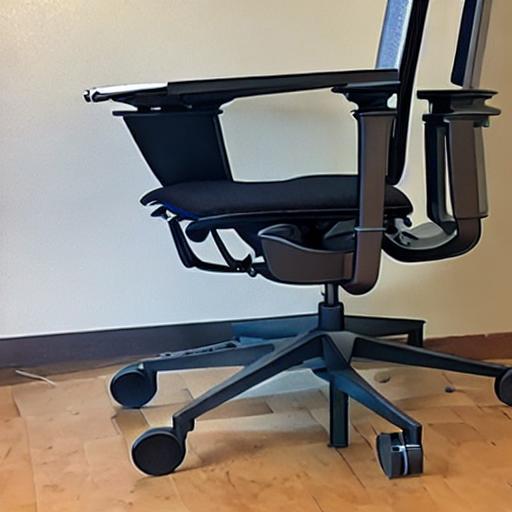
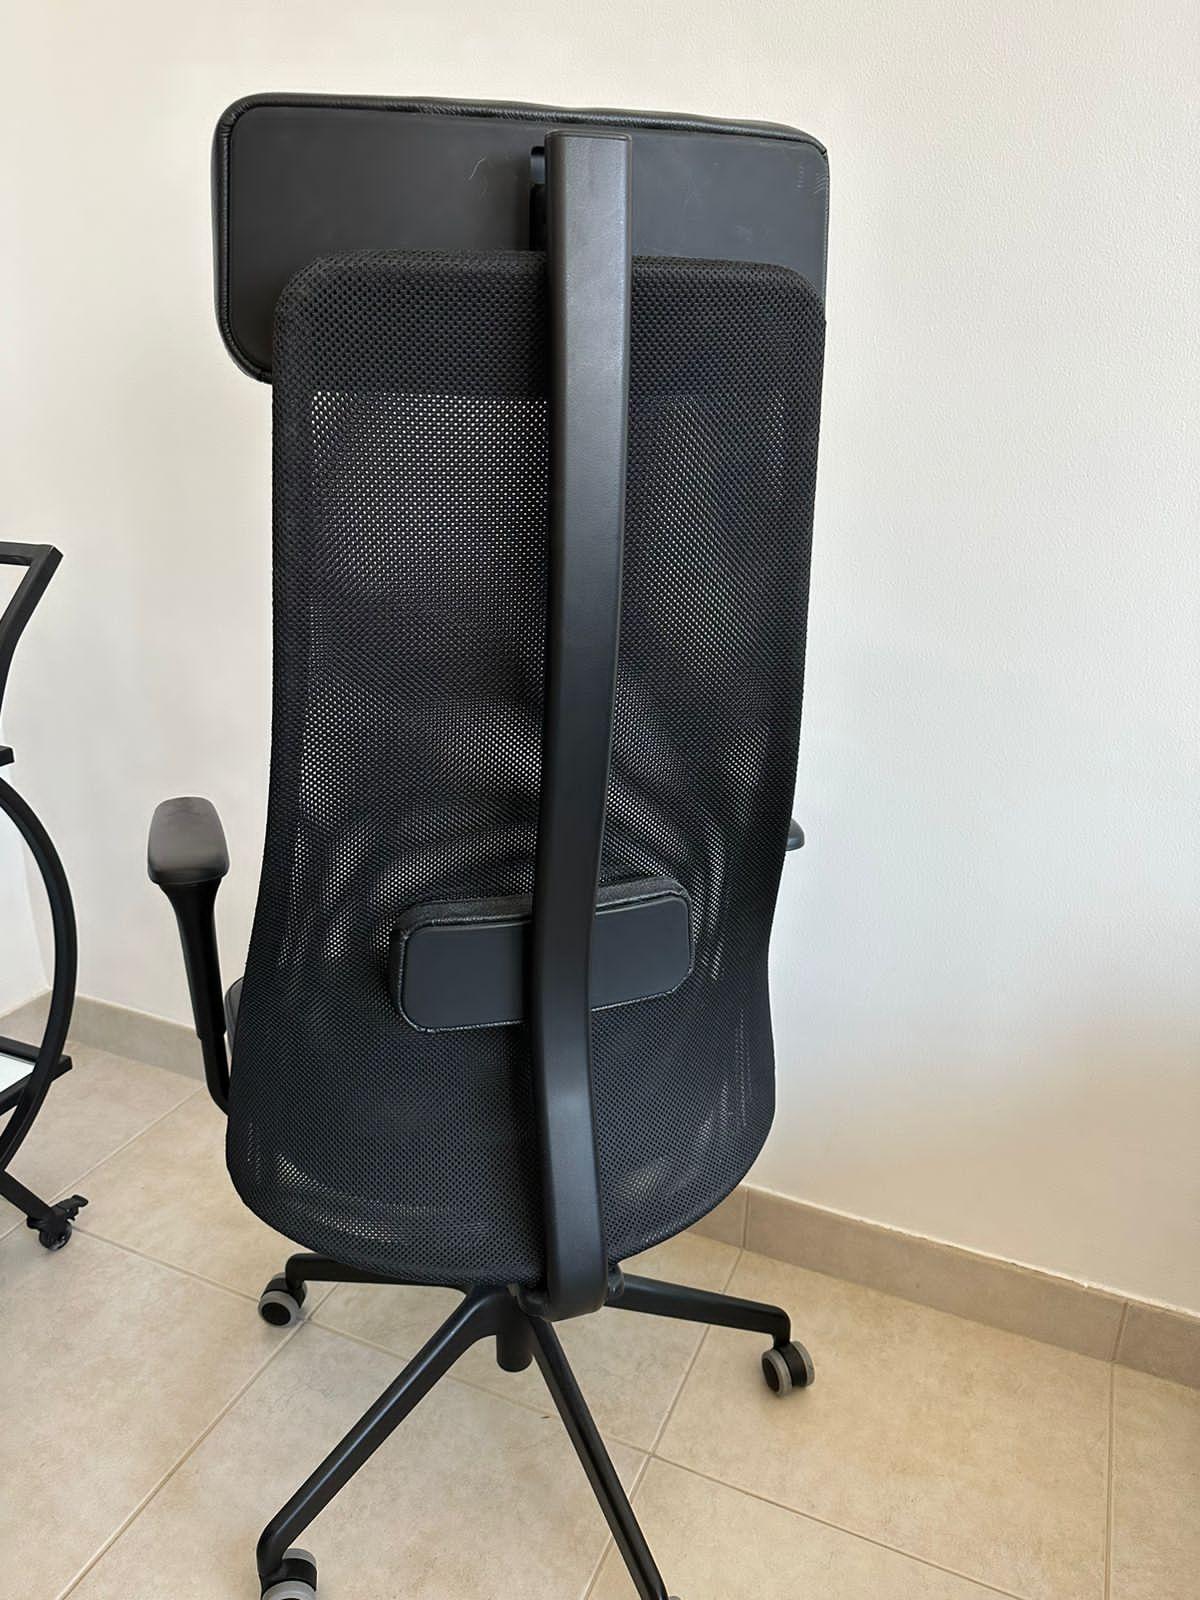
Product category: items_chair
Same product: no